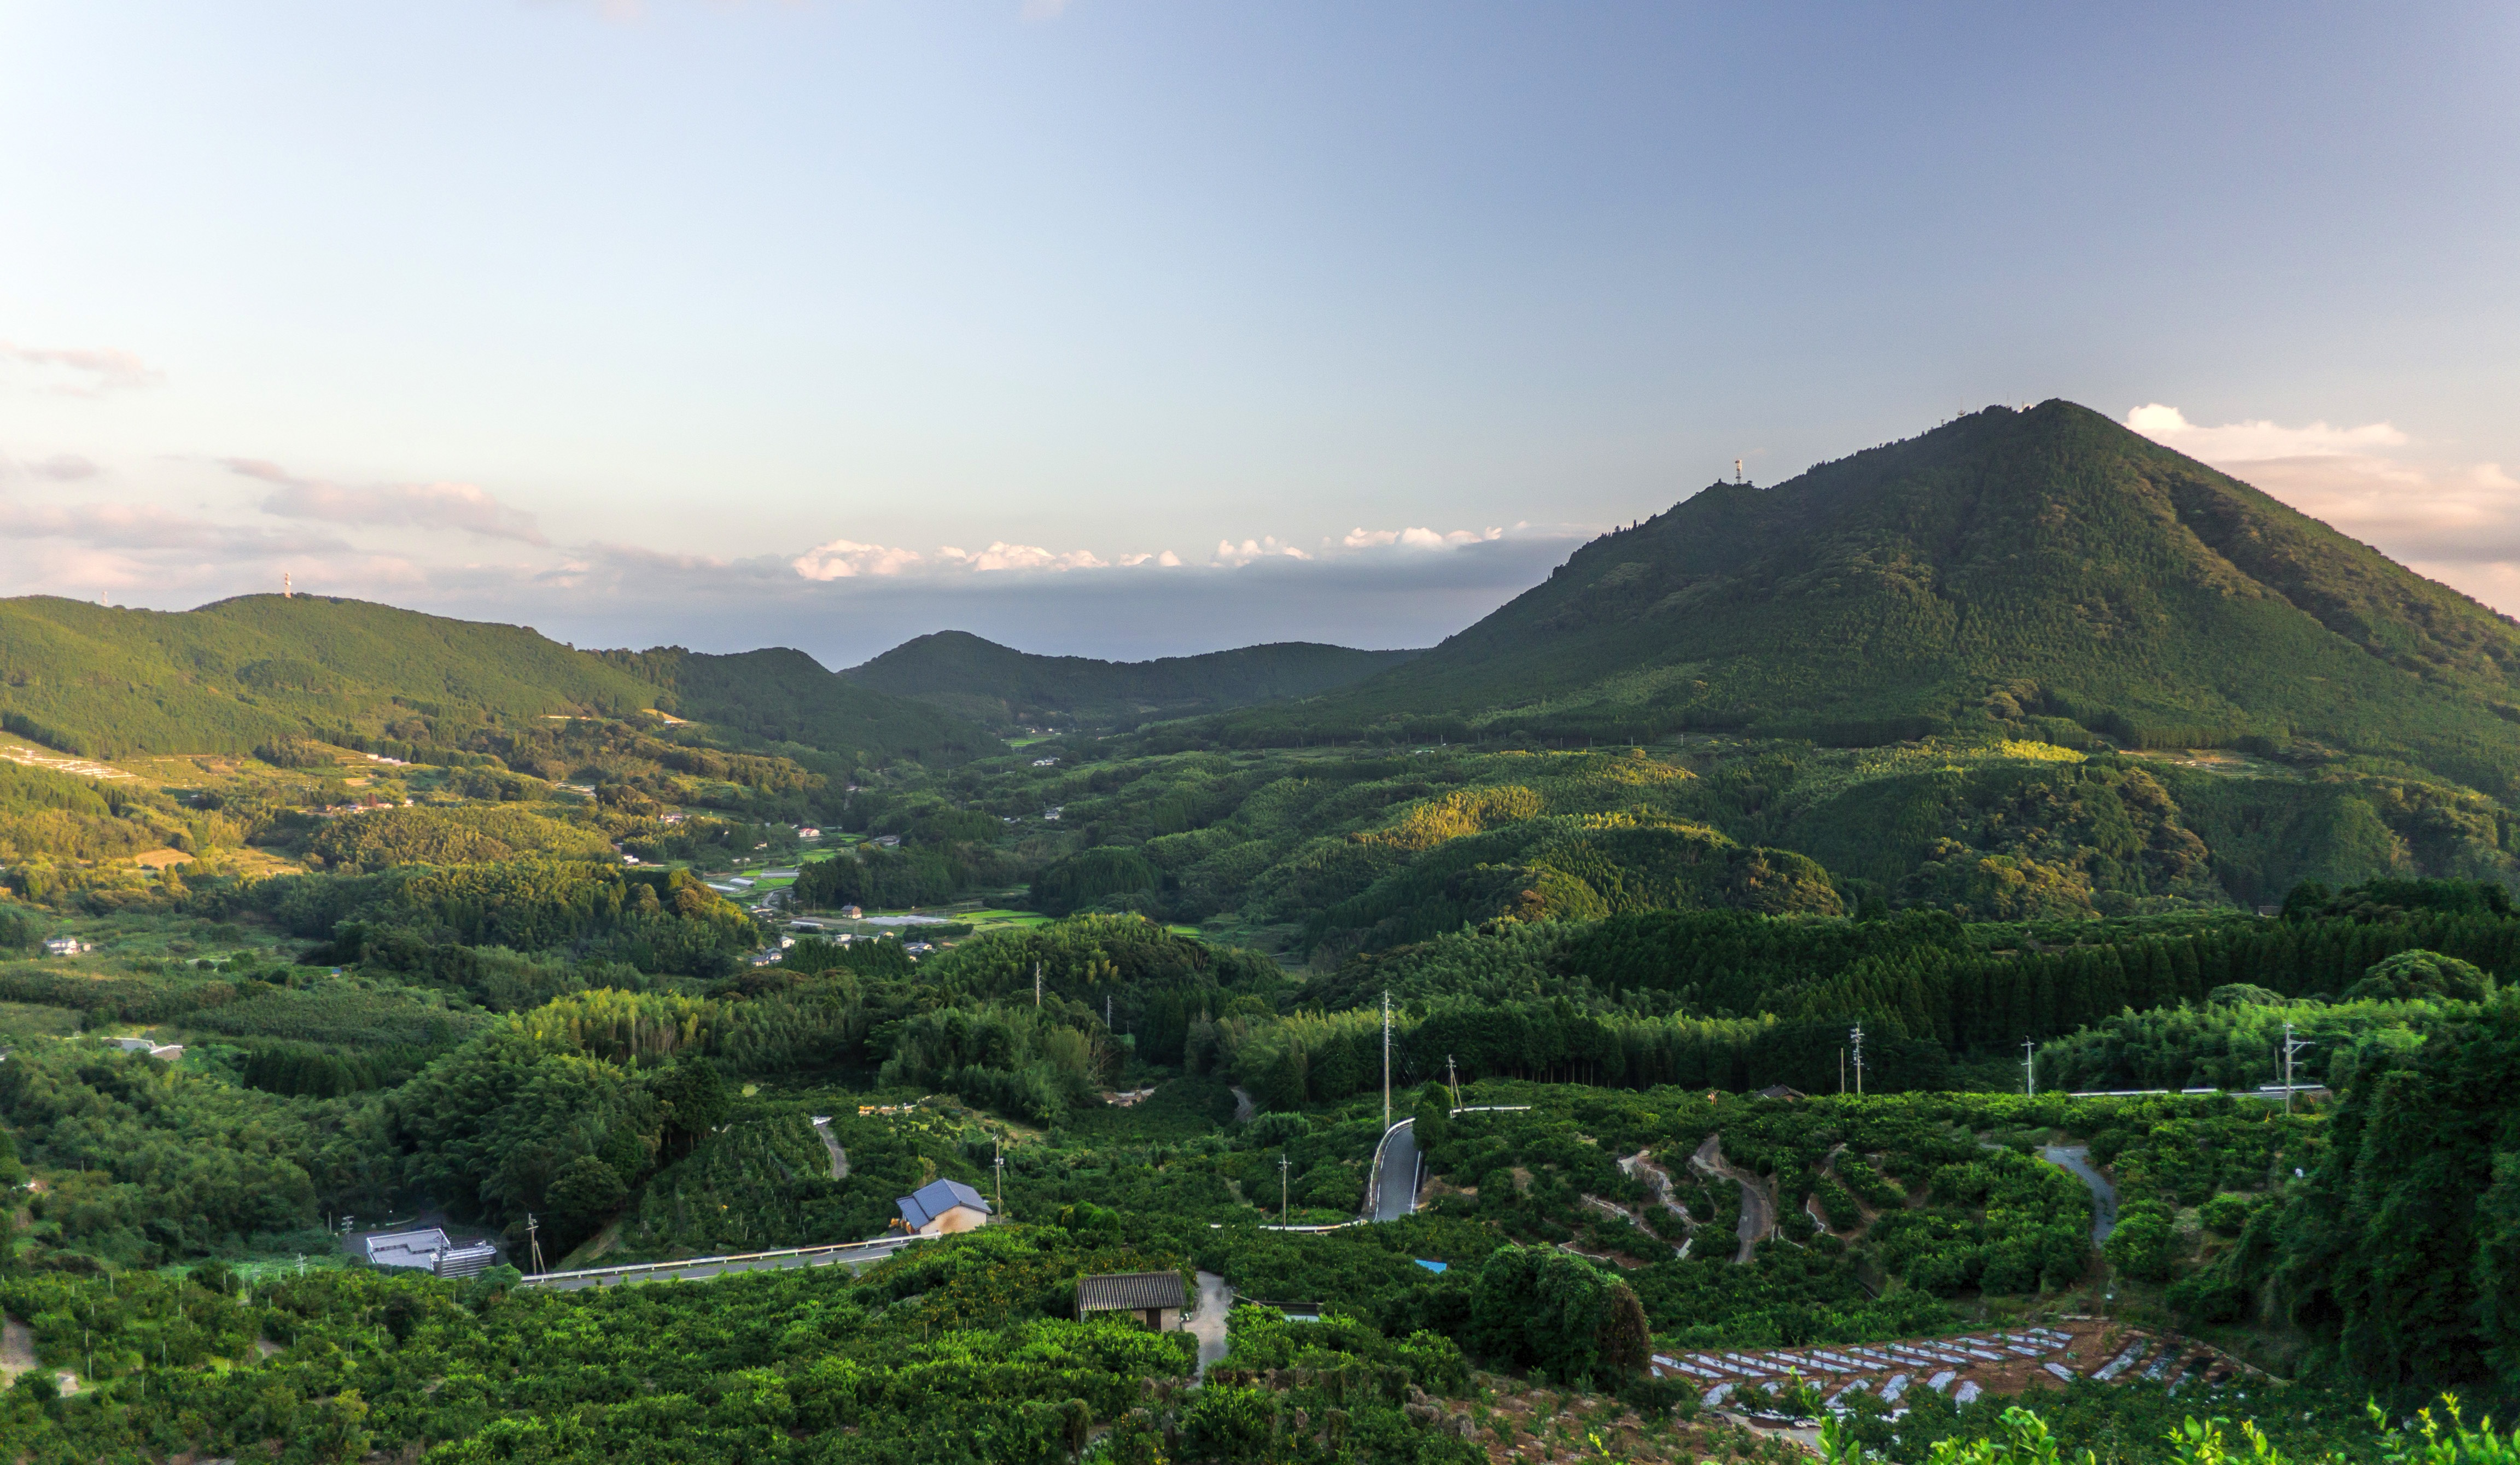
landscape, nature, mountain, meadow, countryside, hill, valley, mountain range, village, green, japan, highland, kumamoto, ridge, alps, plateau, fell, rural area, landform, hill station, evening view, kawachi, geographical feature, mountainous landforms